Jahn–Teller effect

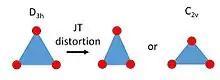
Two possible ways in which an equilateral triangle could distort due to a Jahn–Teller effect

A somewhat special role is played by tetrahedral systems like CH and P. Here threefold degenerate electronic states and vibrational modes come into play. Nevertheless, also twofold degeneracies continue to be important. The dynamics of Jahn-Teller distortion in CH has been characterized by transient X-ray absorption spectroscopy, revealing that symmetry breaking occurs within ten femtoseconds in this prototypical system.